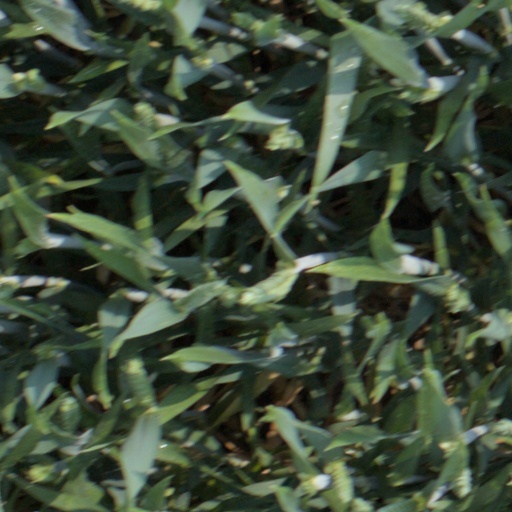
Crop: wheat